Shoghakat, Armenia

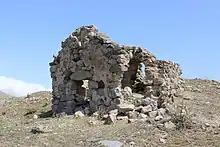
Chapel ruins atop a hill overlooking Shoghakat

A 17th-century chapel and cemetery are located along the southern outskirts of the village. On the hill overlooking Shoghakat, there are the ruins of another chapel. Remains of an Iron Age fort can be seen in same area.